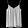
Label: T - shirt / top